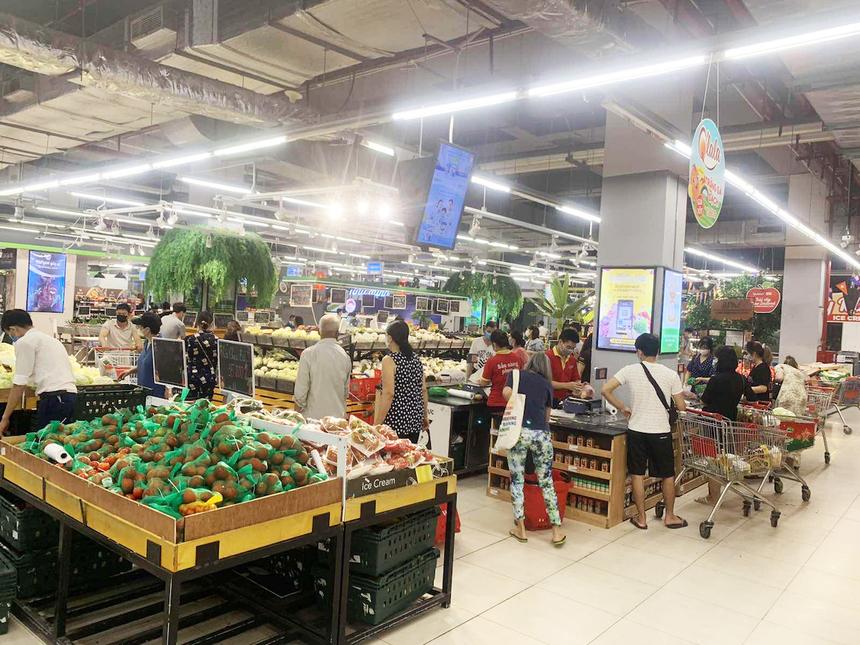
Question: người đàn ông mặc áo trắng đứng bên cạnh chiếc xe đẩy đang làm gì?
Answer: đang tính tiền